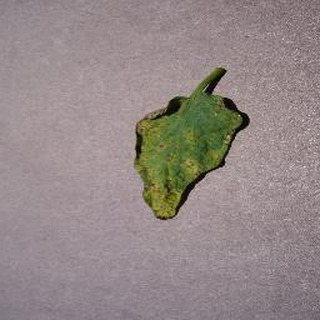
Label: tomato_septoria_leaf_spot